1952 Summer Olympics

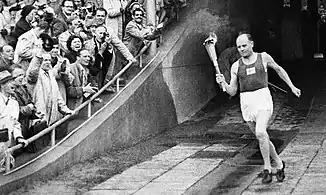
Paavo Nurmi enters the Olympic Stadium

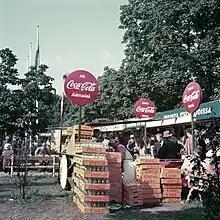
The selling point of the official competition drink of the Olympic Games

The opening ceremony of the Helsinki Olympics was held on 19 July. Although the weather was rainy and chilly and the Olympic Stadium had no roof but on top of the main auditorium, the stadium was full with 70,435 spectators. The inaugural march had a record 5,469 people from 67 countries. After the march, the countries organized themselves into the central lawn, and the chairman of the organizing committee, Erik von Frenckell, spoke in Finnish, Swedish, French and English.